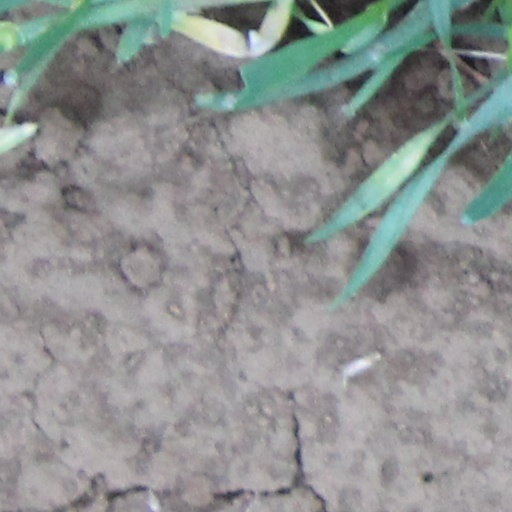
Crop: wheat